Hussar

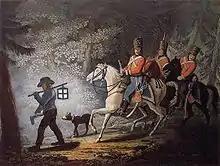
Hessian hussars in America

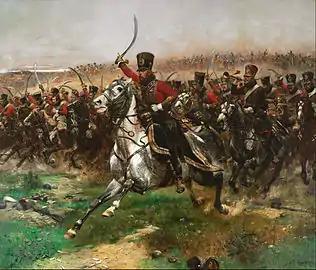
French 4th Hussar at the Battle of Friedland, 14 June 1807. "Vive l'Empereur!" by Édouard Detaille, 1891.

Hussars throughout Europe followed a different line of development than the Polish hussars. During the early decades of the 17th century, hussars in Hungary ceased to wear metal body armour; and, by 1640, most were light cavalry. It was hussars of this "light" pattern, rather than the Polish heavy hussar, that were later copied across Europe. These light hussars were ideal for reconnaissance and raiding sources of fodder and provisions in advance of the army.